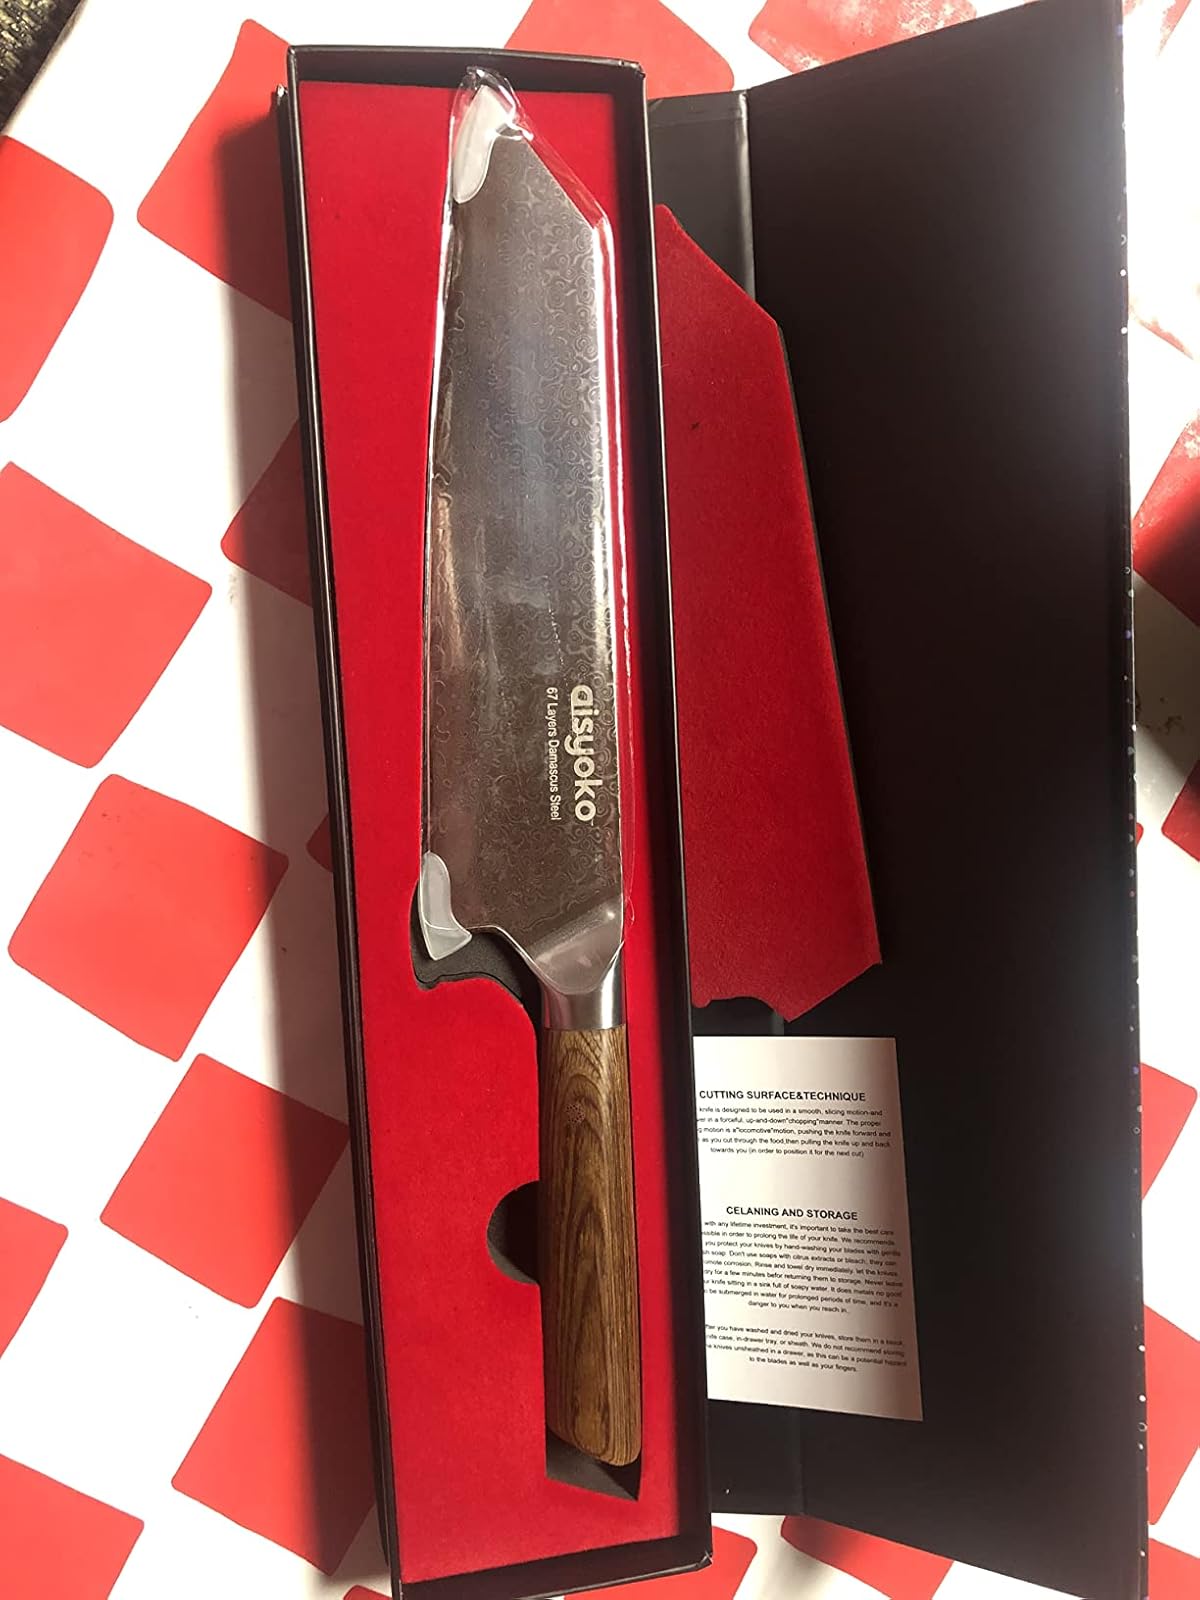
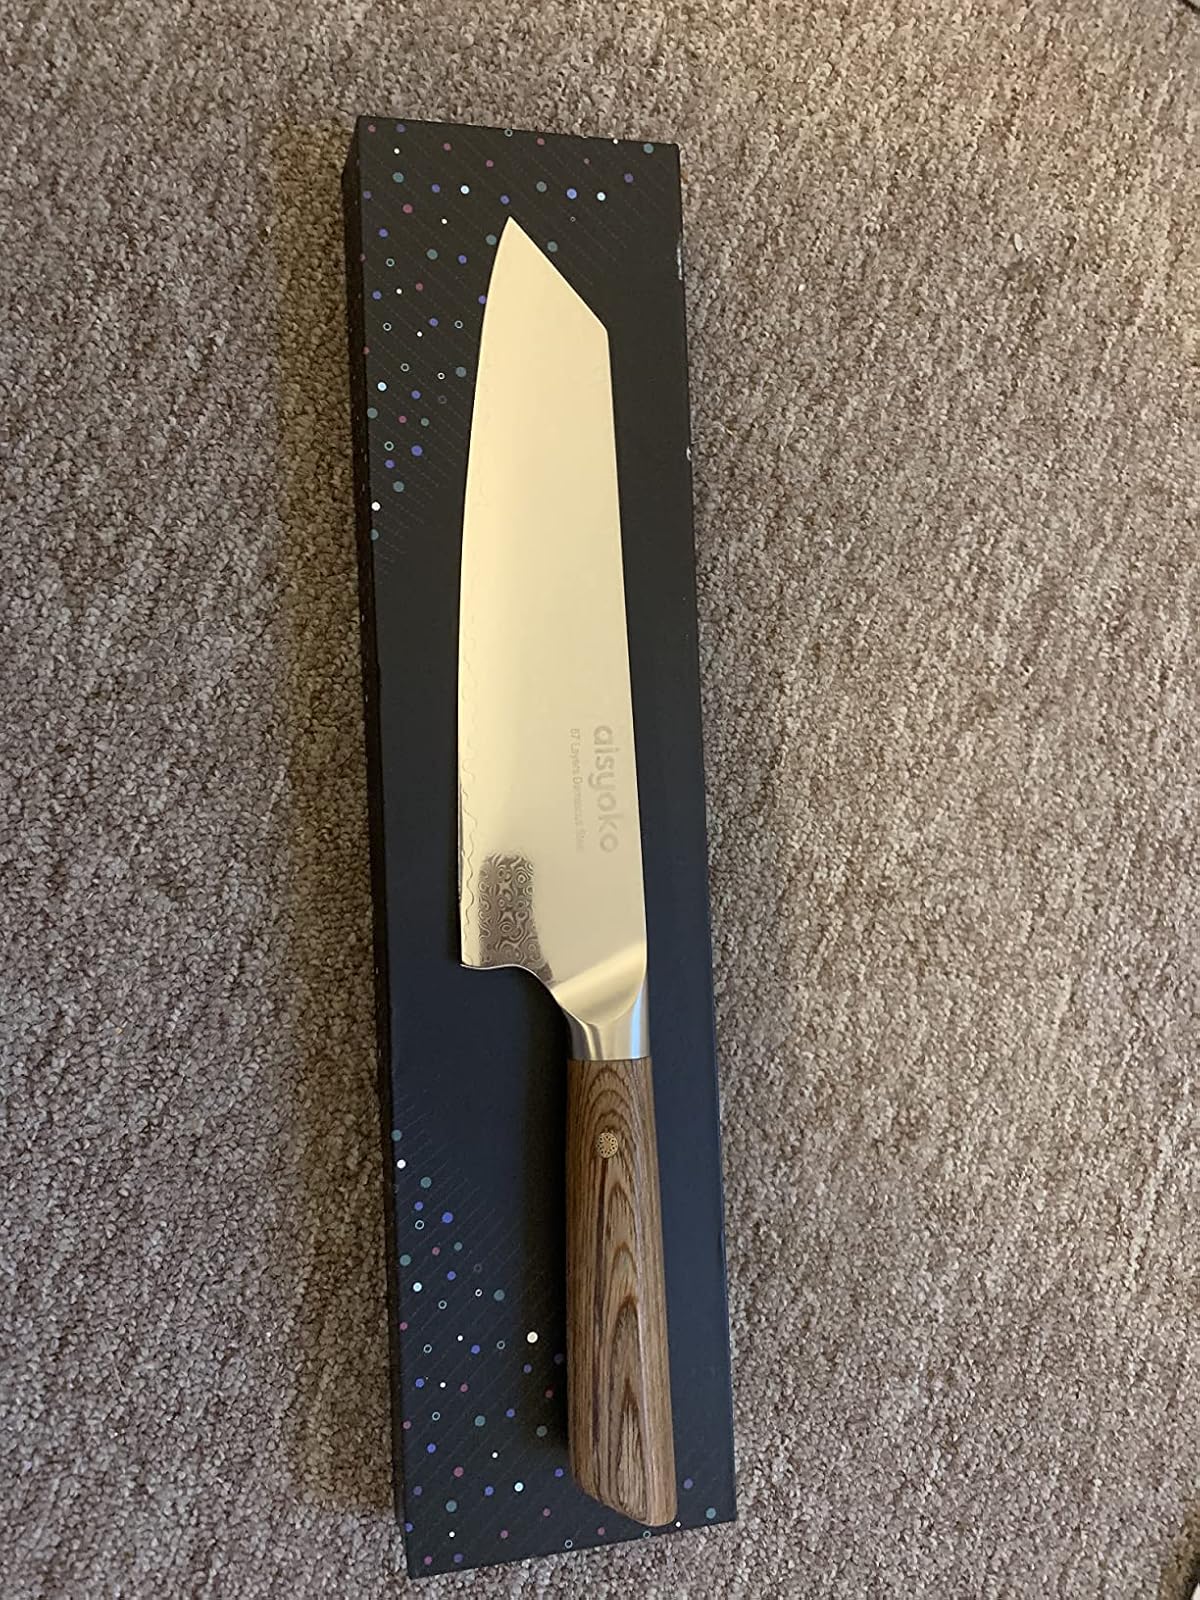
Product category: items_knife
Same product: yes